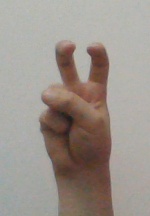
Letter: toot